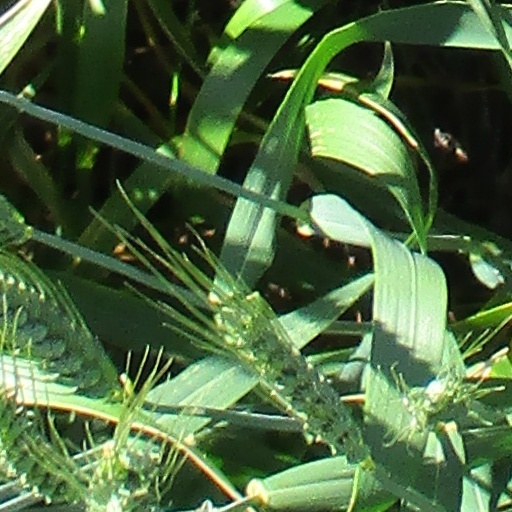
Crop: wheat